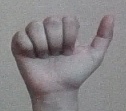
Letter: dhad